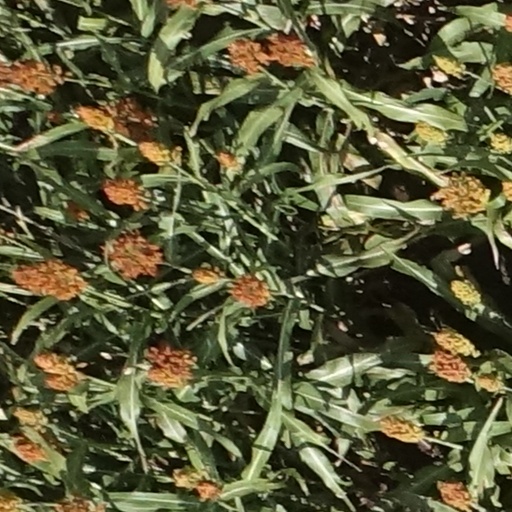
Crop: sorghum